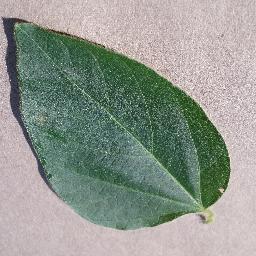
Label: Soybean___healthy